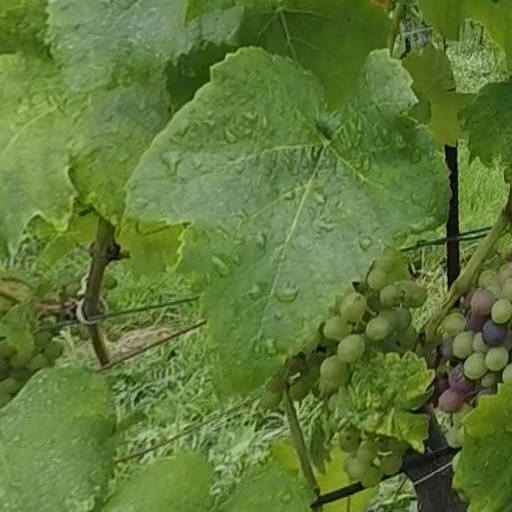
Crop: grape